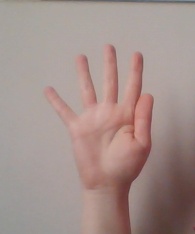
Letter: sheen